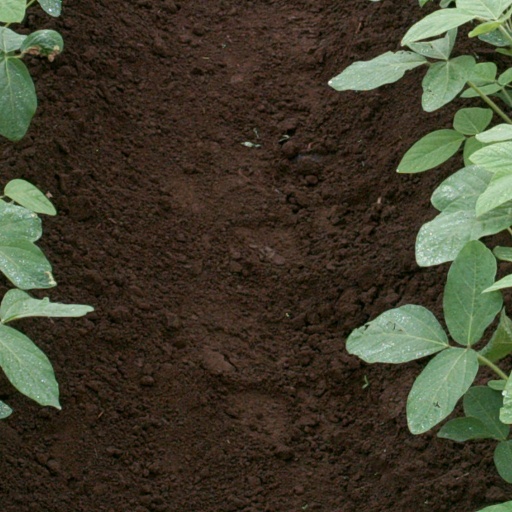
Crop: soybean